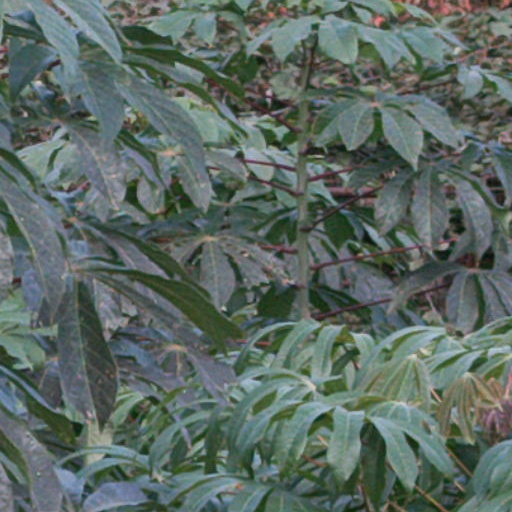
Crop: cassava